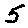
Label: 5